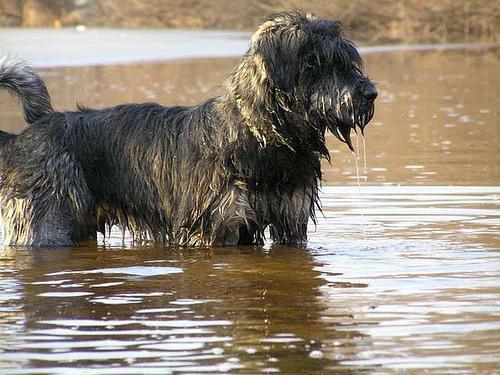
giant_schnauzer